American avocet

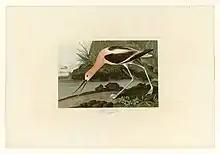
John James Audubon's depiction of the American avocet in breeding plumage

Shooting and trapping of American avocets led to population decline until the 1900s. During this time, the species was extirpated from most of the East Coast of the United States. By 1918, Avocets became protected under the Migratory Bird Treaty Act (16 U.S.C. 703–712). Since that time, other threats have emerged. Contaminants and toxins such as DDT, selenium, and methylmercury, have increased in American Avocet habitats in recent years. Although the effects are highly contested, these increased concentrations have potential negative effects on American avocet breeding success, especially because Avocet chicks are more susceptible to environmental disruptions than adults. The avocet also faces habitat loss. While agricultural and industrial environments have become alternate habitat for the avocet, natural wetlands are decreasing rapidly. Additionally, increases in the salinity levels of wetlands have had adverse effects on the breeding and development of avocets. Young avocets in saline or hypersaline environments often combat weight loss and dehydration. Although American avocets face numerous environmental challenges, numbers have stayed steady, and according to the National Audubon Society, numbers have been increasing steadily in the eastern United States for the past few years. The American avocet is protected under the Migratory Bird Treaty Act of 1918.